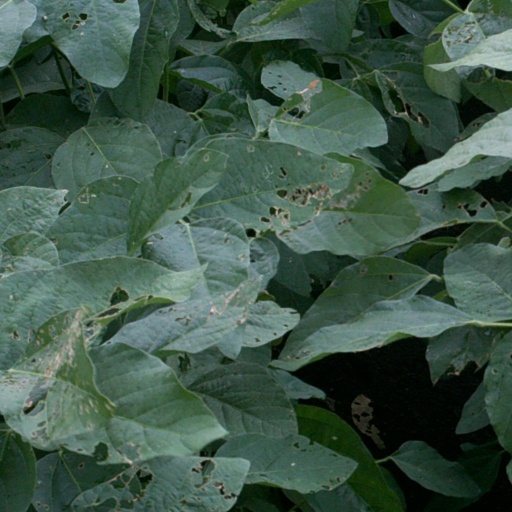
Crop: soybean